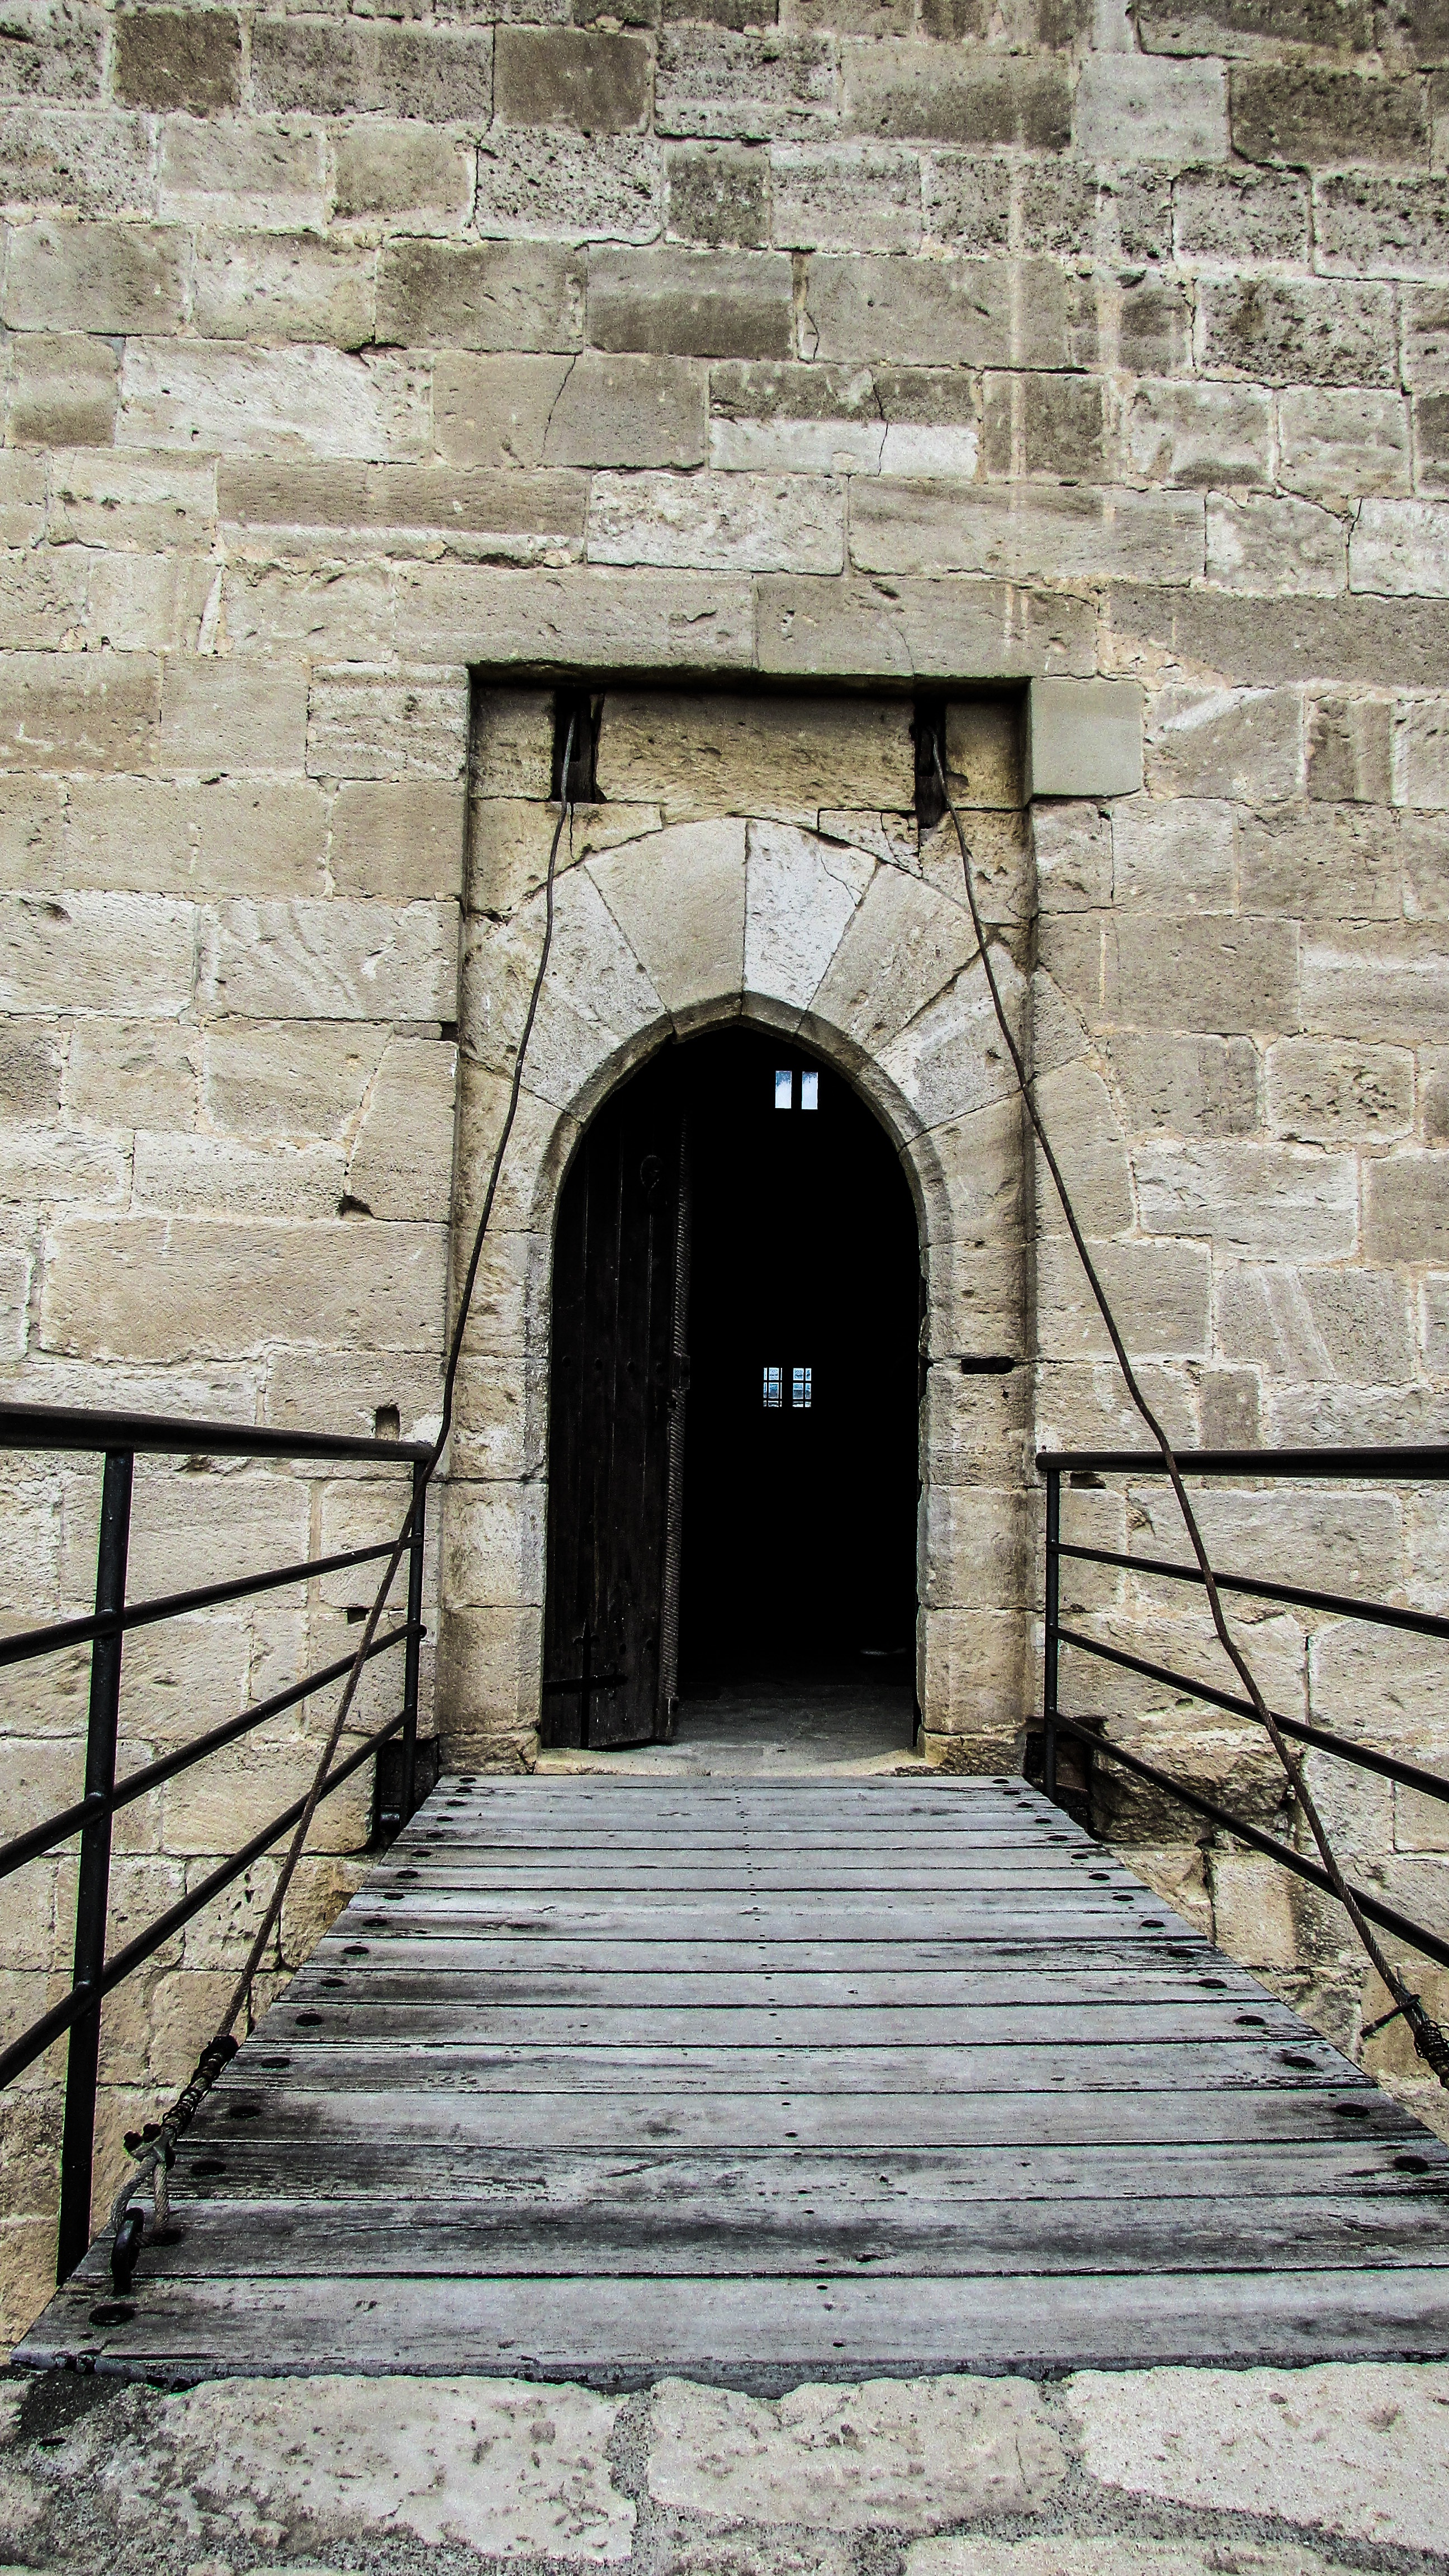
rock, architecture, wall, arch, tower, entrance, castle, fortification, medieval, fortress, temple, ruins, infrastructure, monastery, history, fort, cyprus, ancient history, kolossi